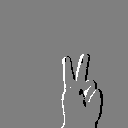
ASL letter: v